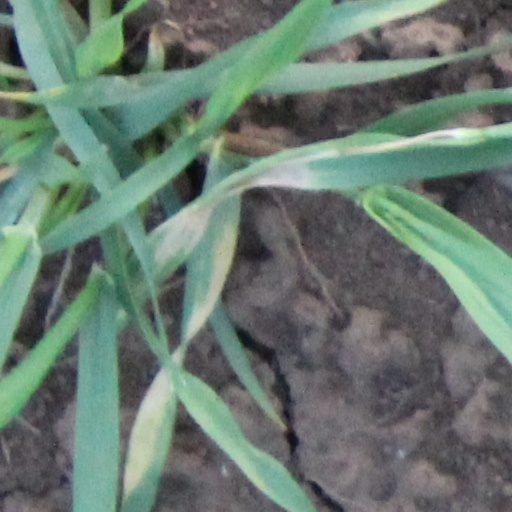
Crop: wheat